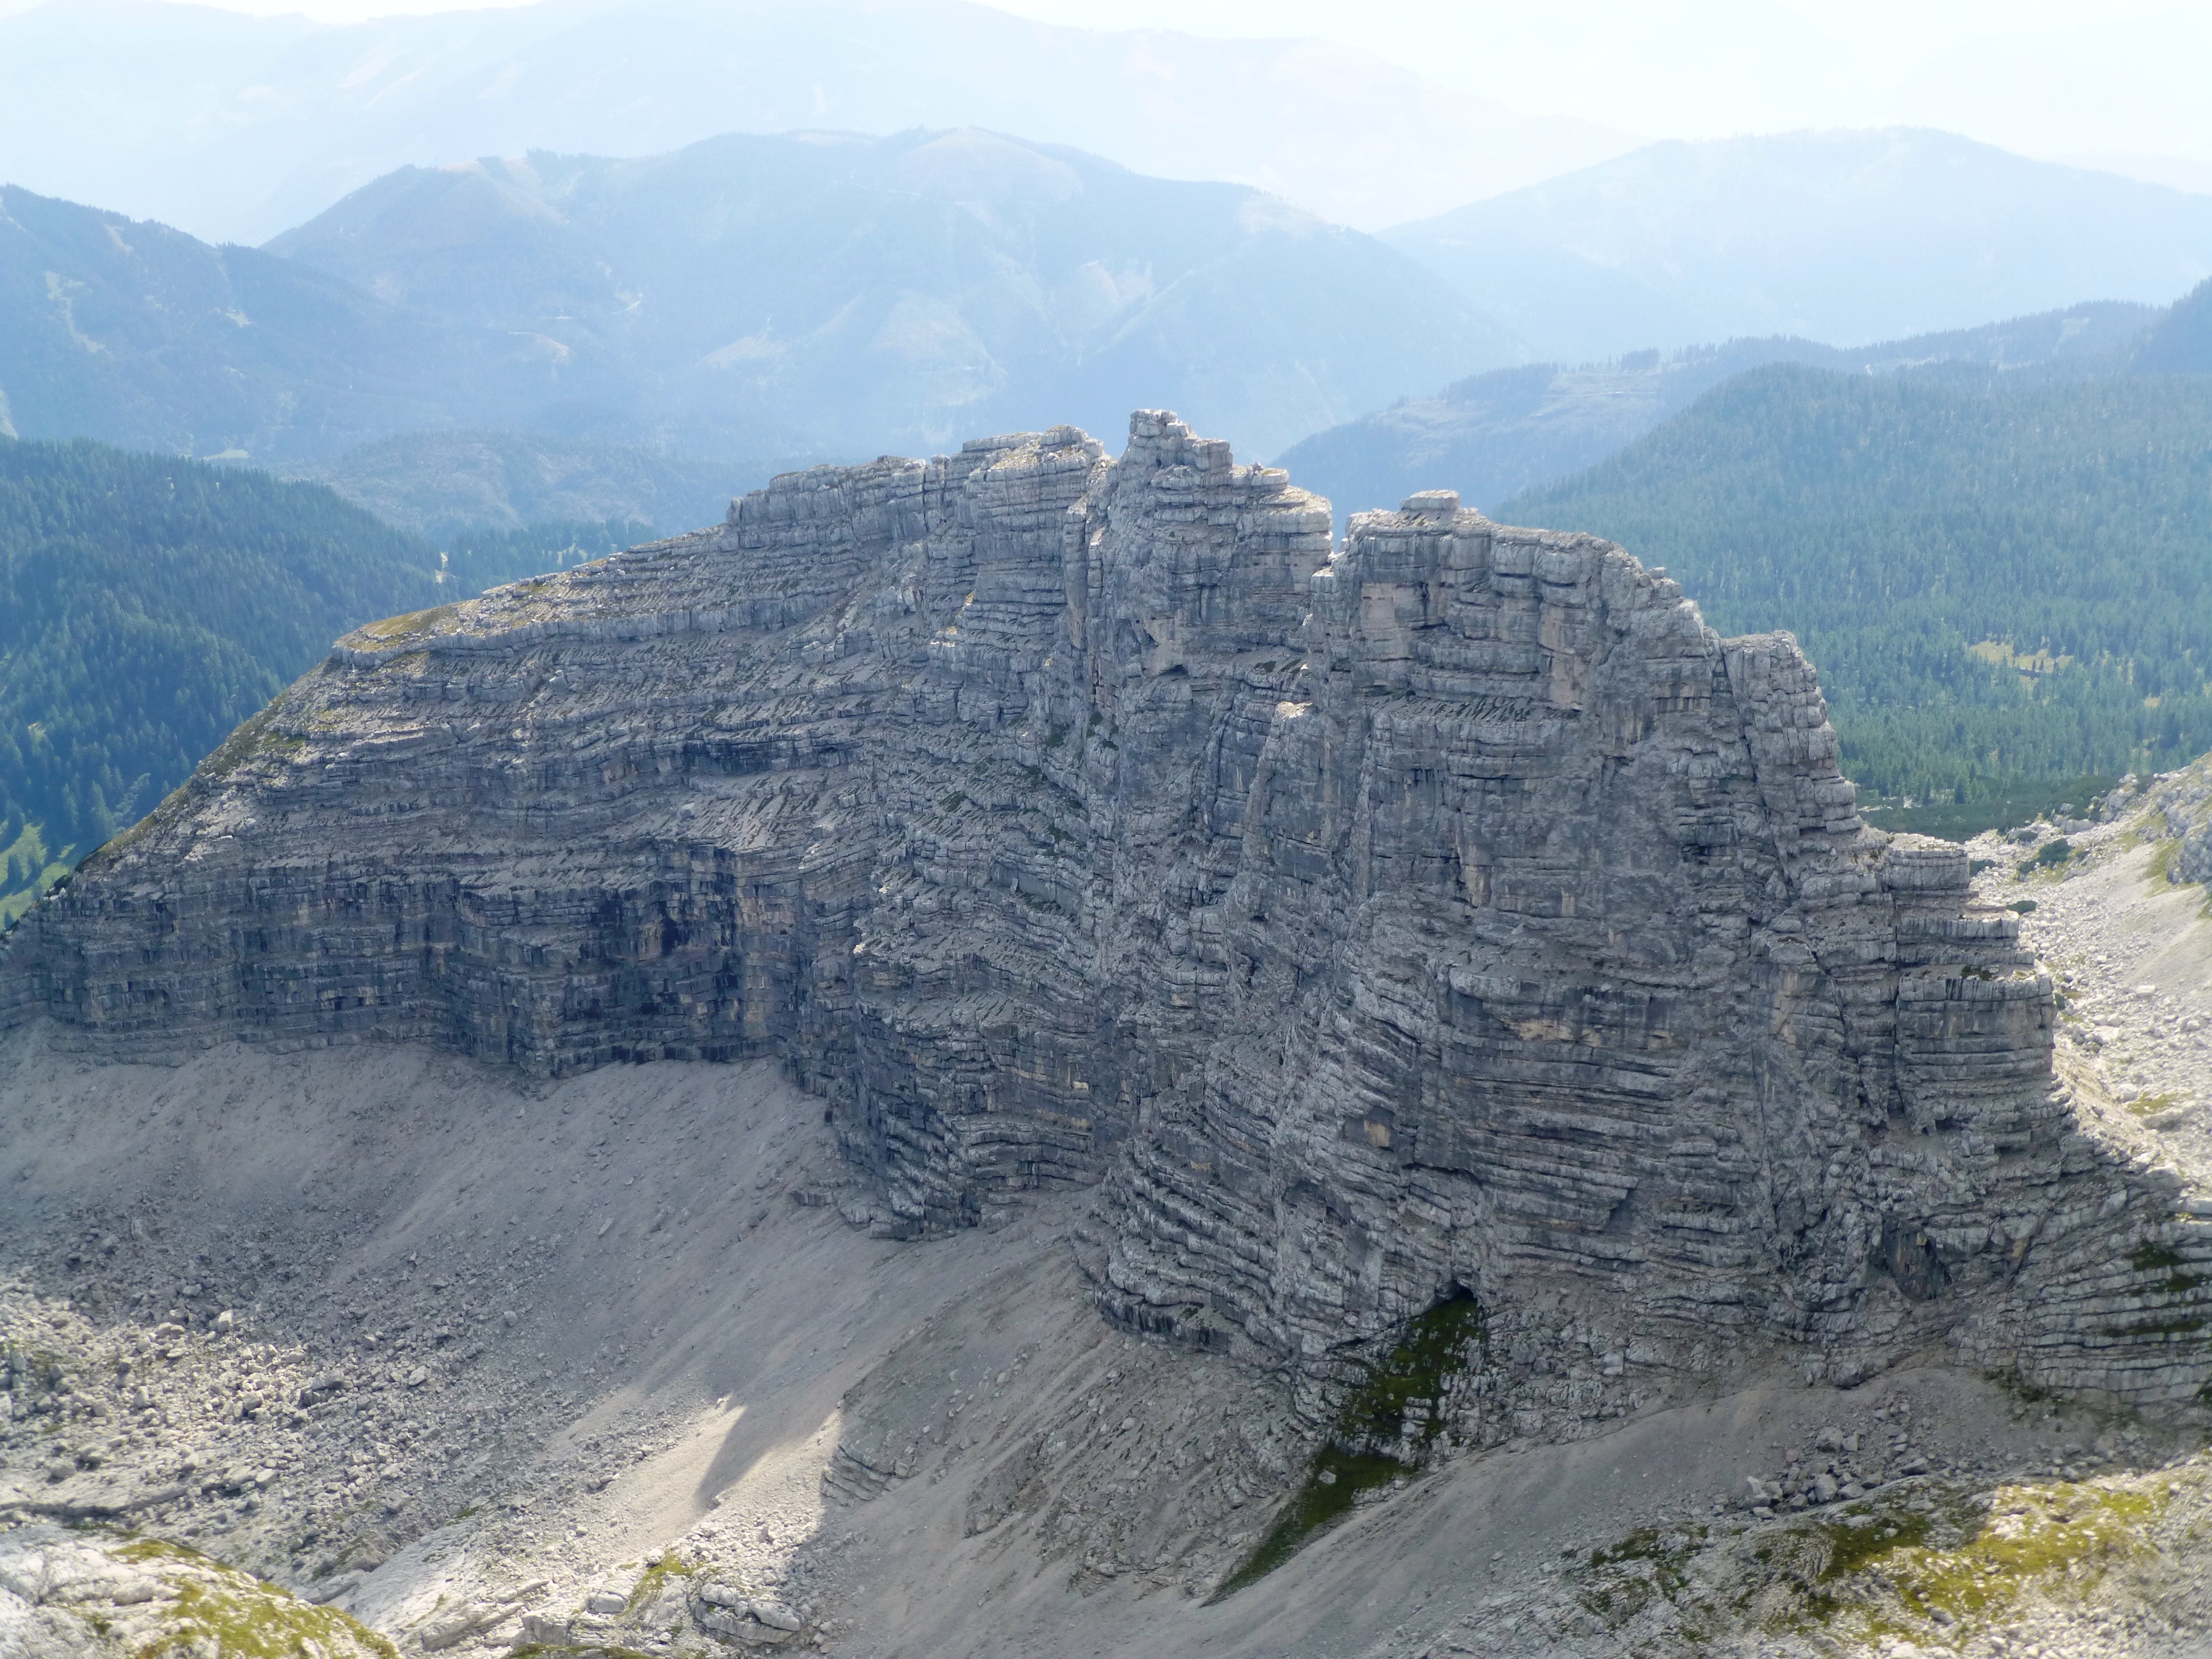
landscape, nature, walking, mountain, hiking, trail, adventure, view, valley, mountain range, panorama, cliff, alpine, rocky, terrain, ridge, austria, geology, mountains, alps, badlands, plateau, wadi, landform, mountain pass, geographical feature, mountainous landforms, geological phenomenon